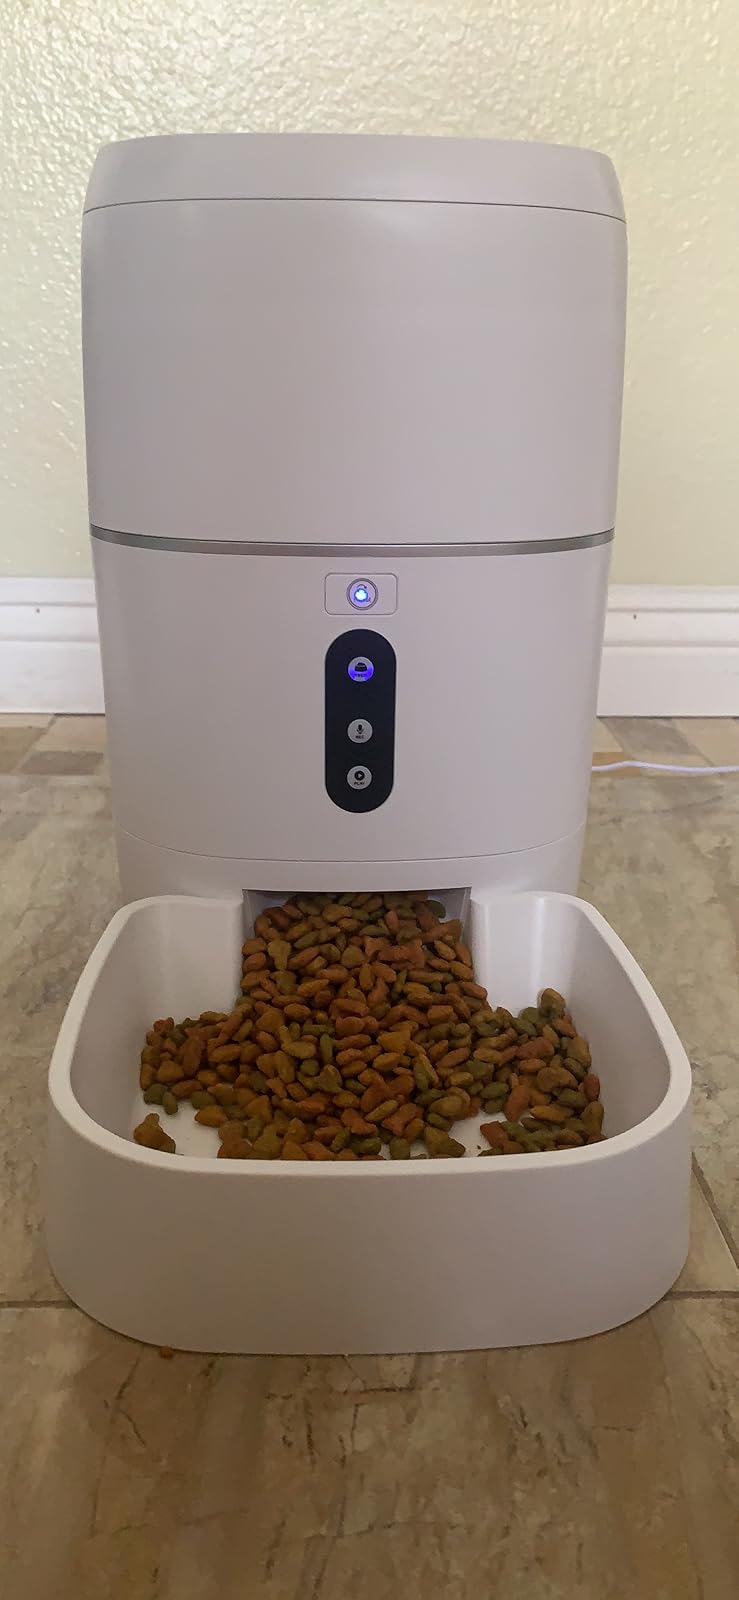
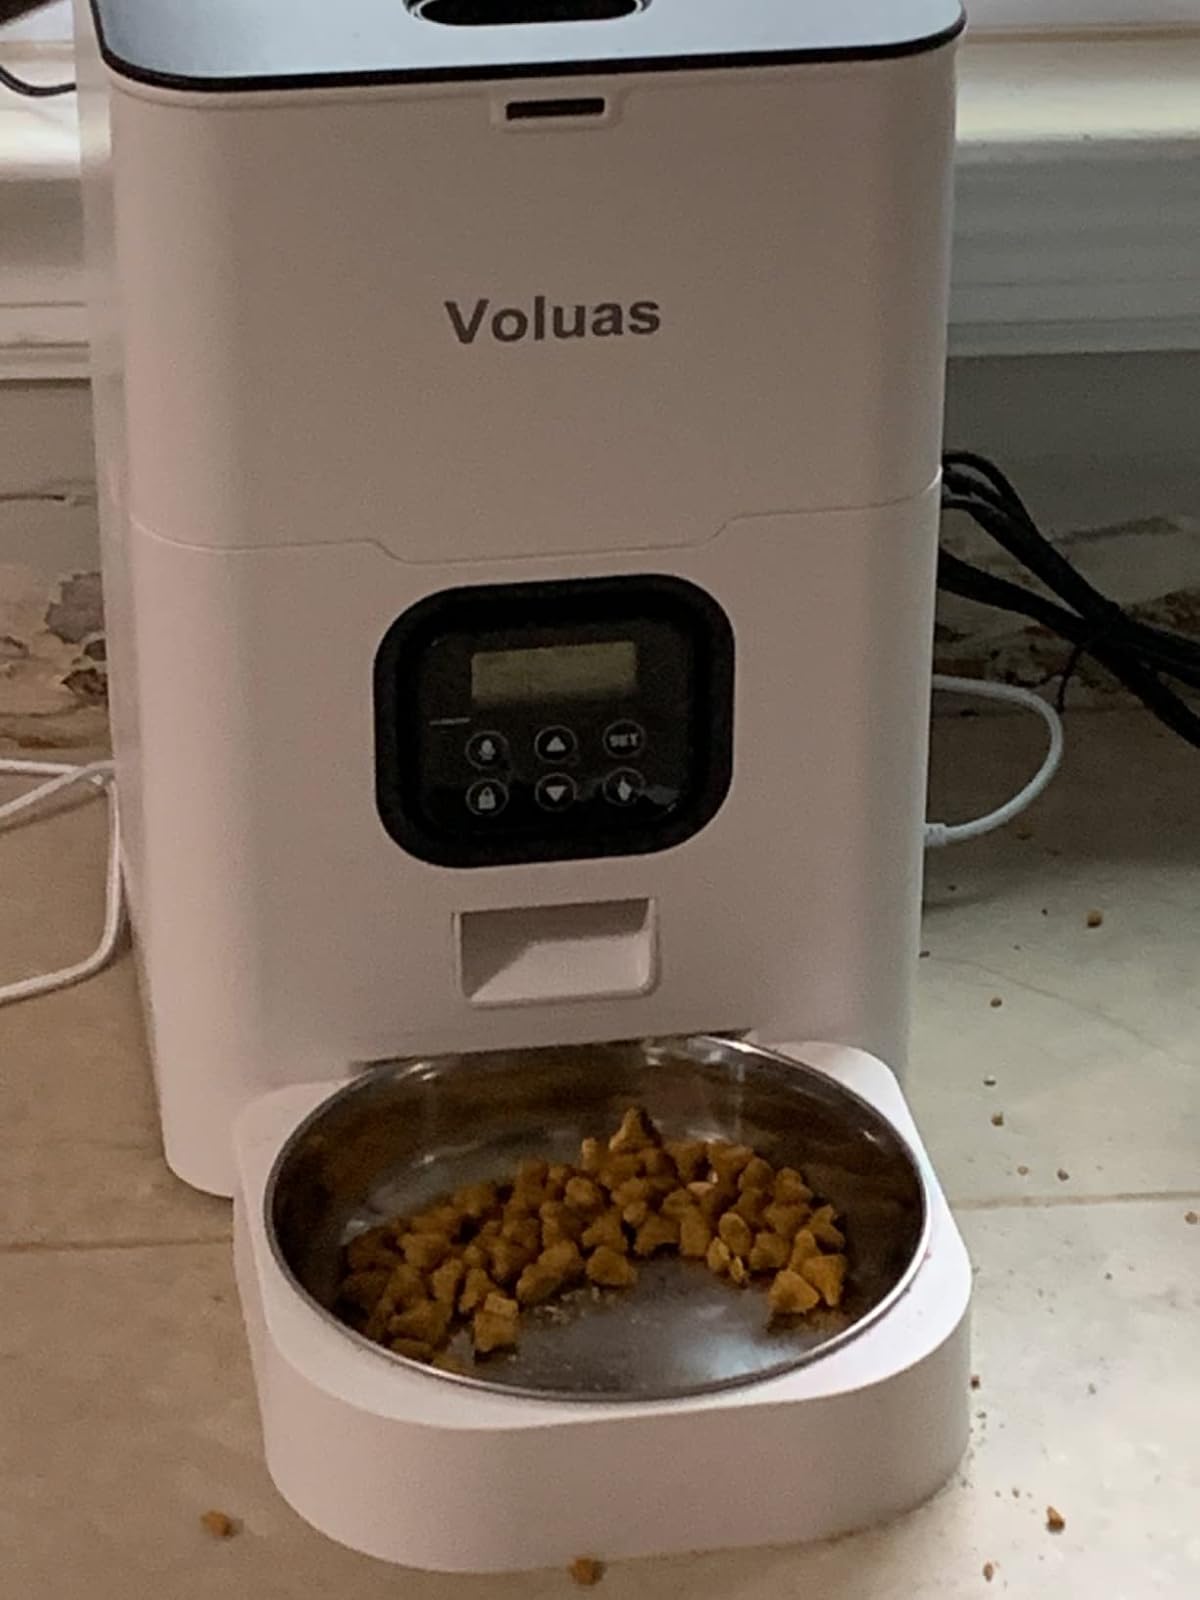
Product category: items_feeder
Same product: no